List of Finnish Americans

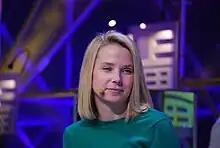
Marissa Mayer

Marissa Mayer, CEO of Yahoo and former Google executive